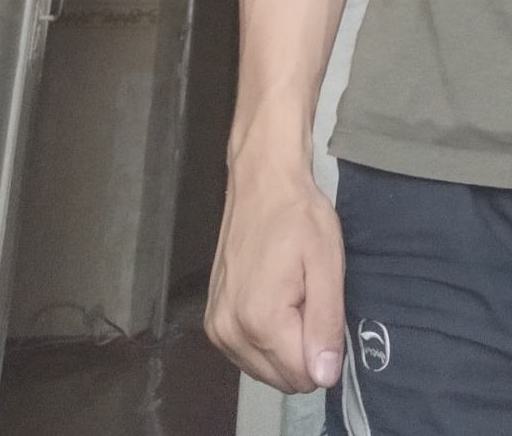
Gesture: no_gesture